De Clare

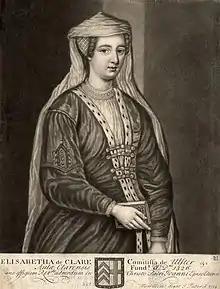
Elizabeth de Clare, 11th Lady of Clare, founder of Clare College, Cambridge

On his death, Richard's English estates passed to his son Gilbert Fitz Richard de Clare (1055–1117), while a younger son, Robert Fitz Richard, would give rise to a lineage that became Barons FitzWalter, as well as having younger branches that took the surnames of Daventry and Fawsley. A younger son of Gilbert fitz Richard, also named Gilbert, establishing himself in Wales, acquired the Earldom of Pembroke in 1138 and the Lordship of Striguil. Earl Gilbert's nephew of the senior line, the son of his older brother, Richard Fitz Gilbert de Clare (1090–1136), would likewise be made an Earl. Gilbert Fitz Richard (d. 1152) was named Earl of Hertford, perhaps in 1138 but at least by 1141, and subsequently, the family would sometimes use the style of Earls of Clare. The first Earl of Hertford died without issue and was succeeded by his brother, Roger de Clare, 2nd Earl of Hertford, from whom the later Earls of Hertford descended.